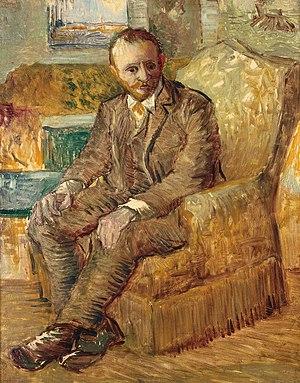
Tableau de Van Gogh peint vers 1886-1887